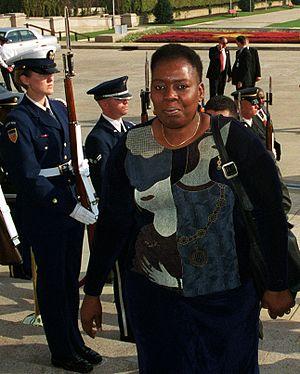
La Ministre adjointe à la Défense sud-africaine Nozizwe Madlala-Routledge à travers une haie d'honneur cordon au Pentagone le 16 octobre 2000.
Nozizwe Madlala-Routledge, née le 29 juin 1952, est une femme politique sud-africaine. De culture zouloue, elle devient membre du Mouvement de conscience noire, puis du Congrès national africain et du parti communiste sud-africain. Elle s'engage dans le combat contre l'apartheid, puis participe aux travaux de transition vers un régime démocratique multiracial.